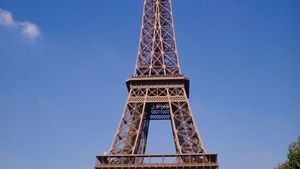
Landmark: Eiffel Tower